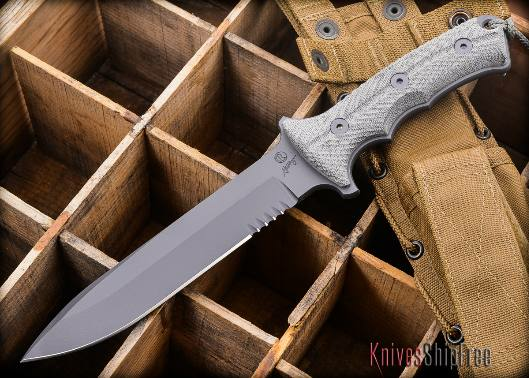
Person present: No